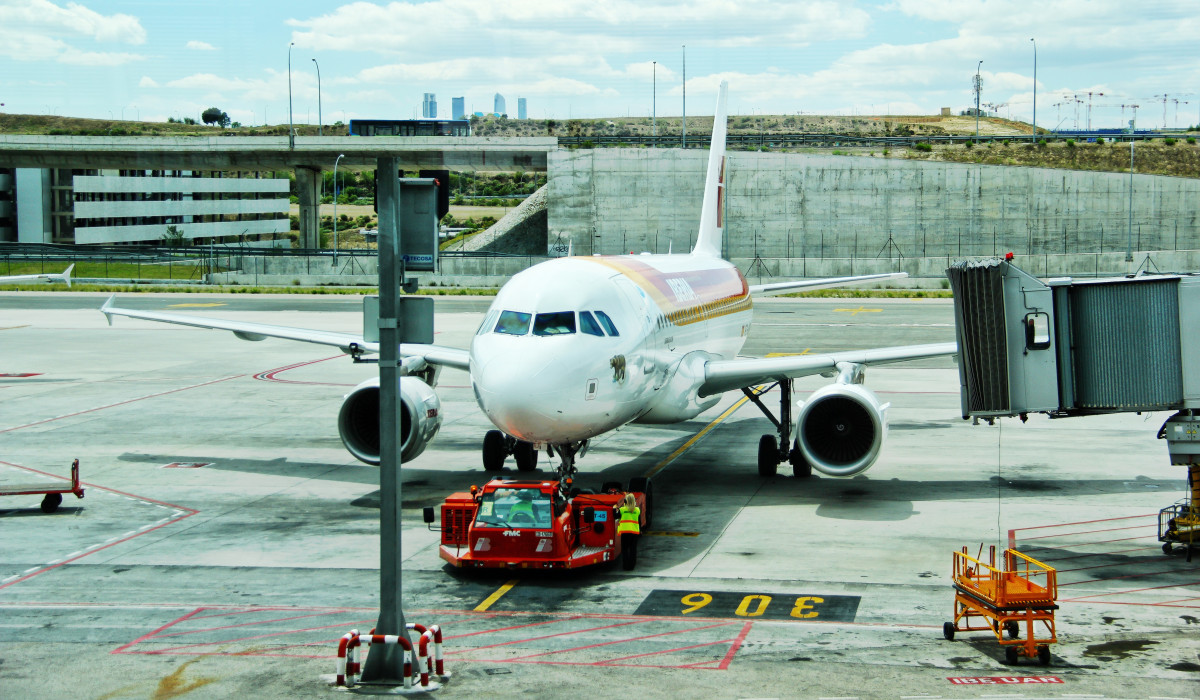
Tags: airplane, plane, tarmac, vehicle, airline, aviation, infrastructure, boarding, airliner, air force, jet aircraft, atmosphere of earth, wide body aircraft, airport apron